The Casino Girl

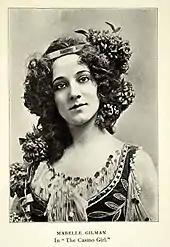
Mabelle Gilman as Laura Lee

Laura Lee, a former chorus girl from the Casino Theatre in New York, attempts to escape the amorous advances of Percy, an English earl, by going to Cairo in Egypt where she sets herself up as Mdlle. Estelle, a French milliner. Percy arrives in Egypt in pursuit of her. Laura Lee endures complications involving a comic Pasha and some clownish thieves before she realises that she loves Percy in return, and the two are united.